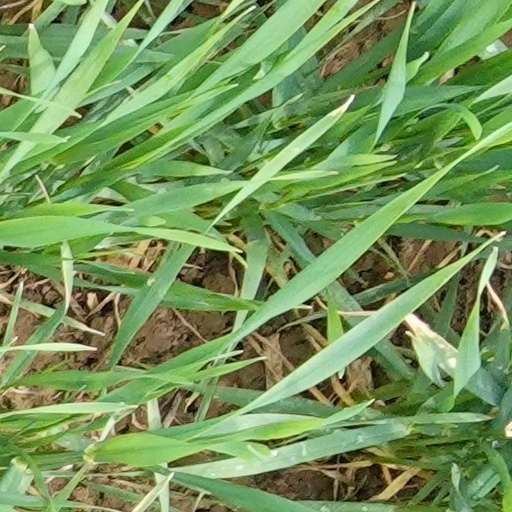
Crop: wheat